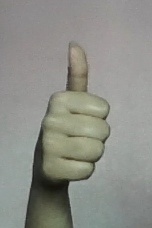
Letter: aleff